Benjamin Franklin (book)

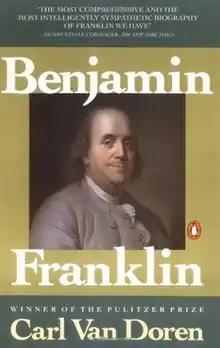

Benjamin Franklin is a non-fiction biography written by literary critic and biographer Carl Van Doren. The book was originally published in 1938 by Viking Press; it is an authoritative telling of Franklin's life that makes heavy use of his own autobiography and his later papers and essays. The book was the 1939 recipient of the Pulitzer Prize for Biography. The book received critical acclaim upon release and has been re-released in numerous editions.